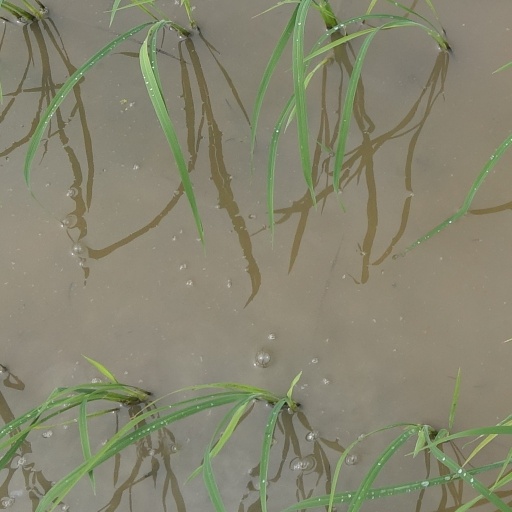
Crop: rice